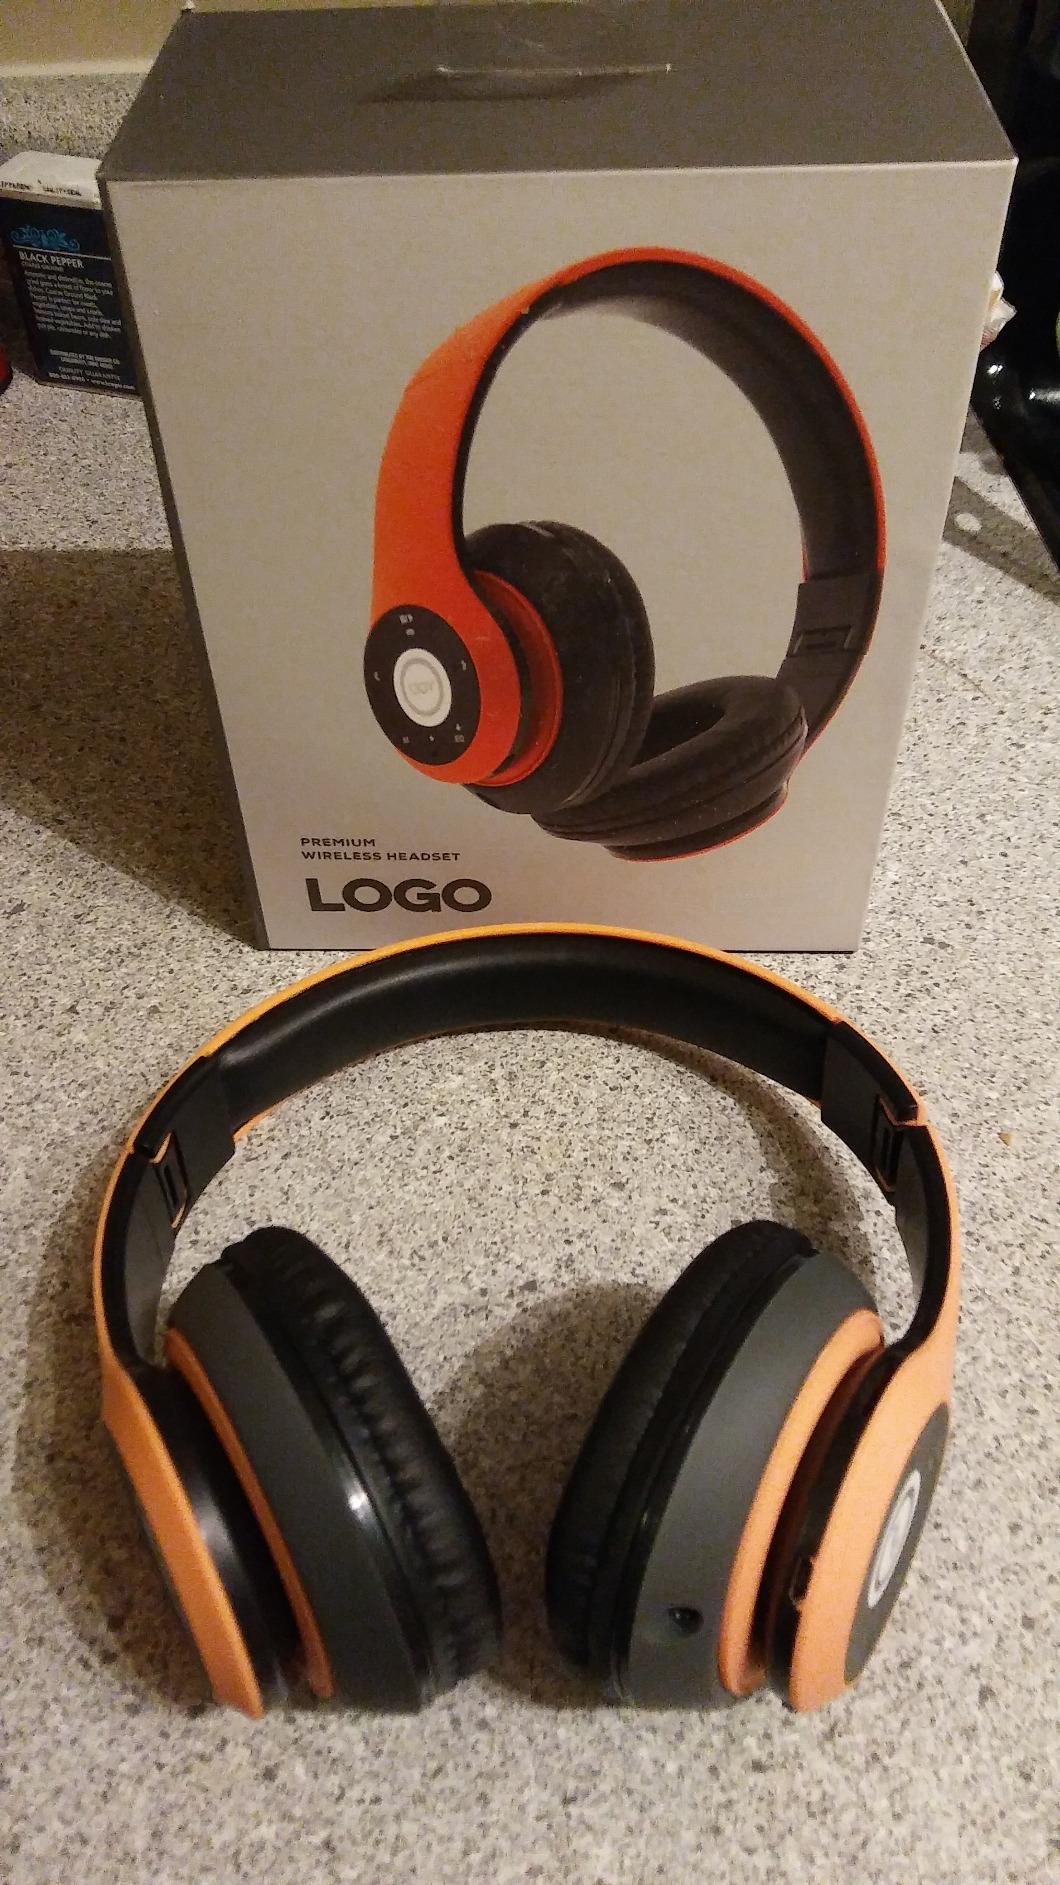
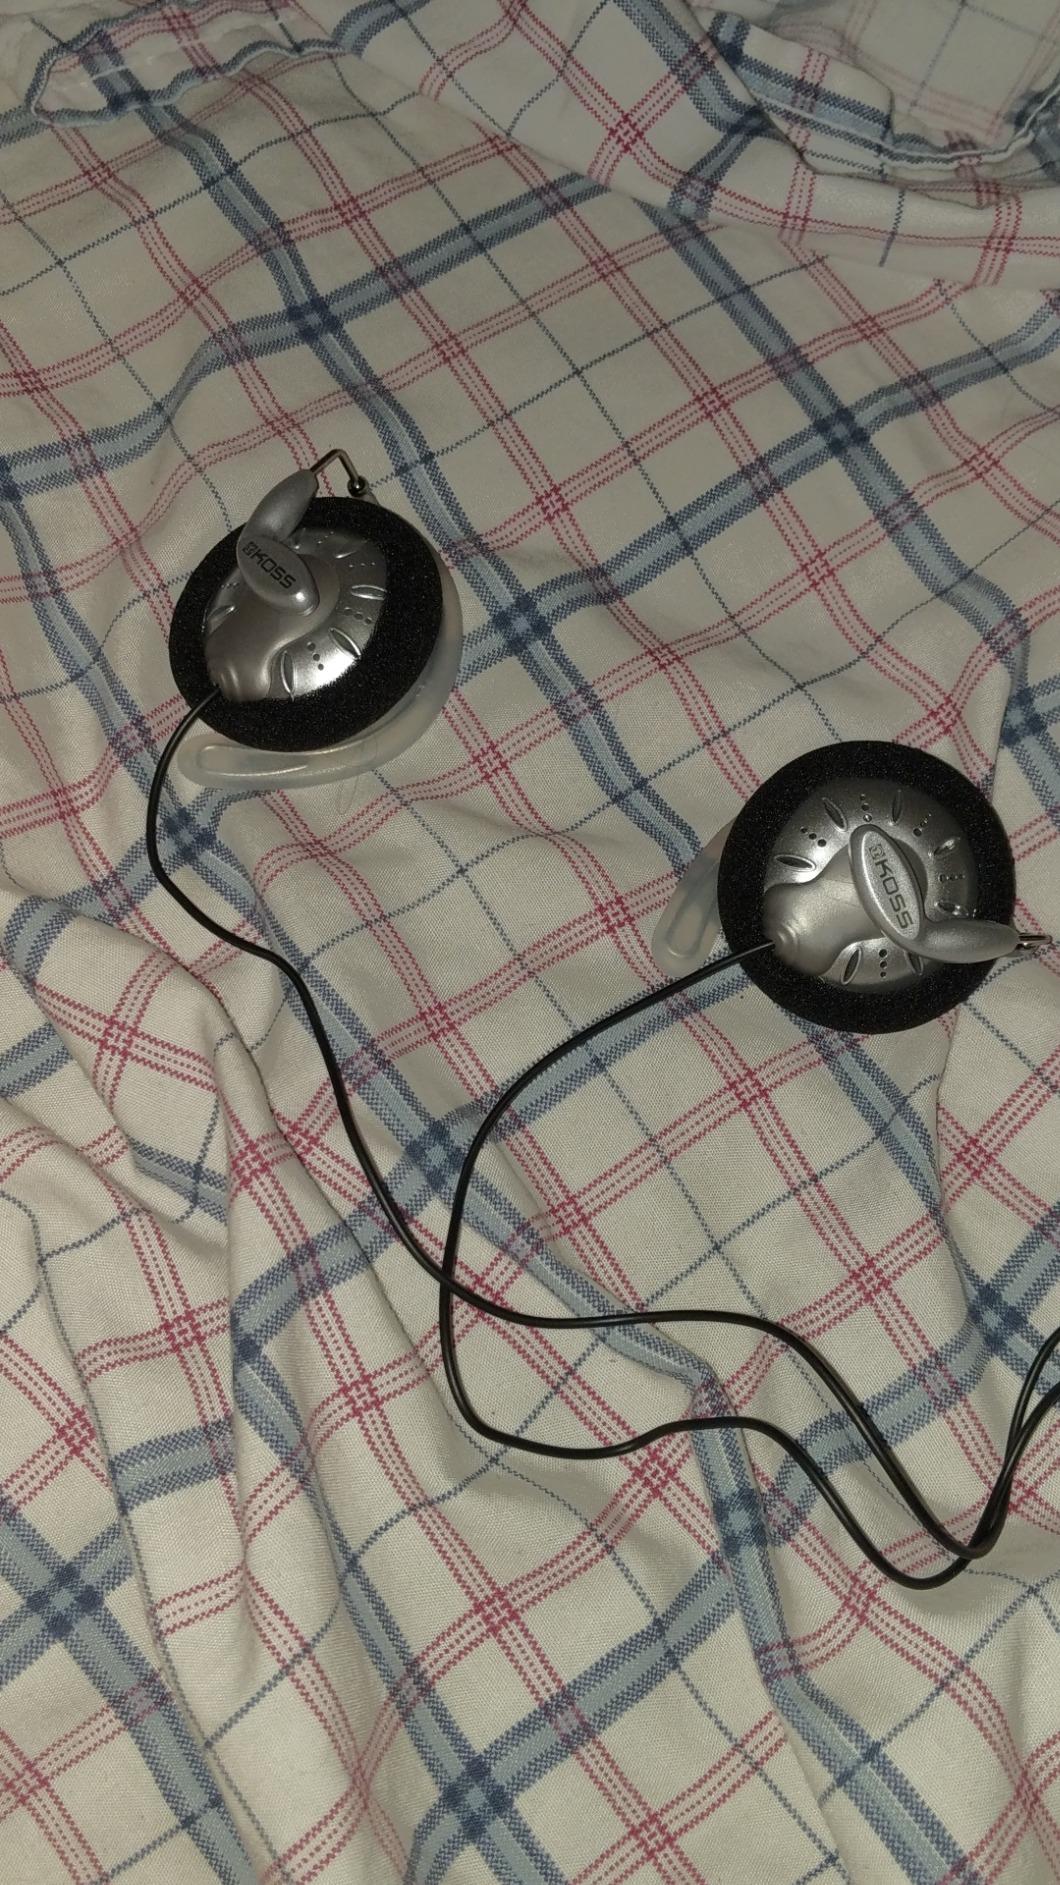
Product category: headphones
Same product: no